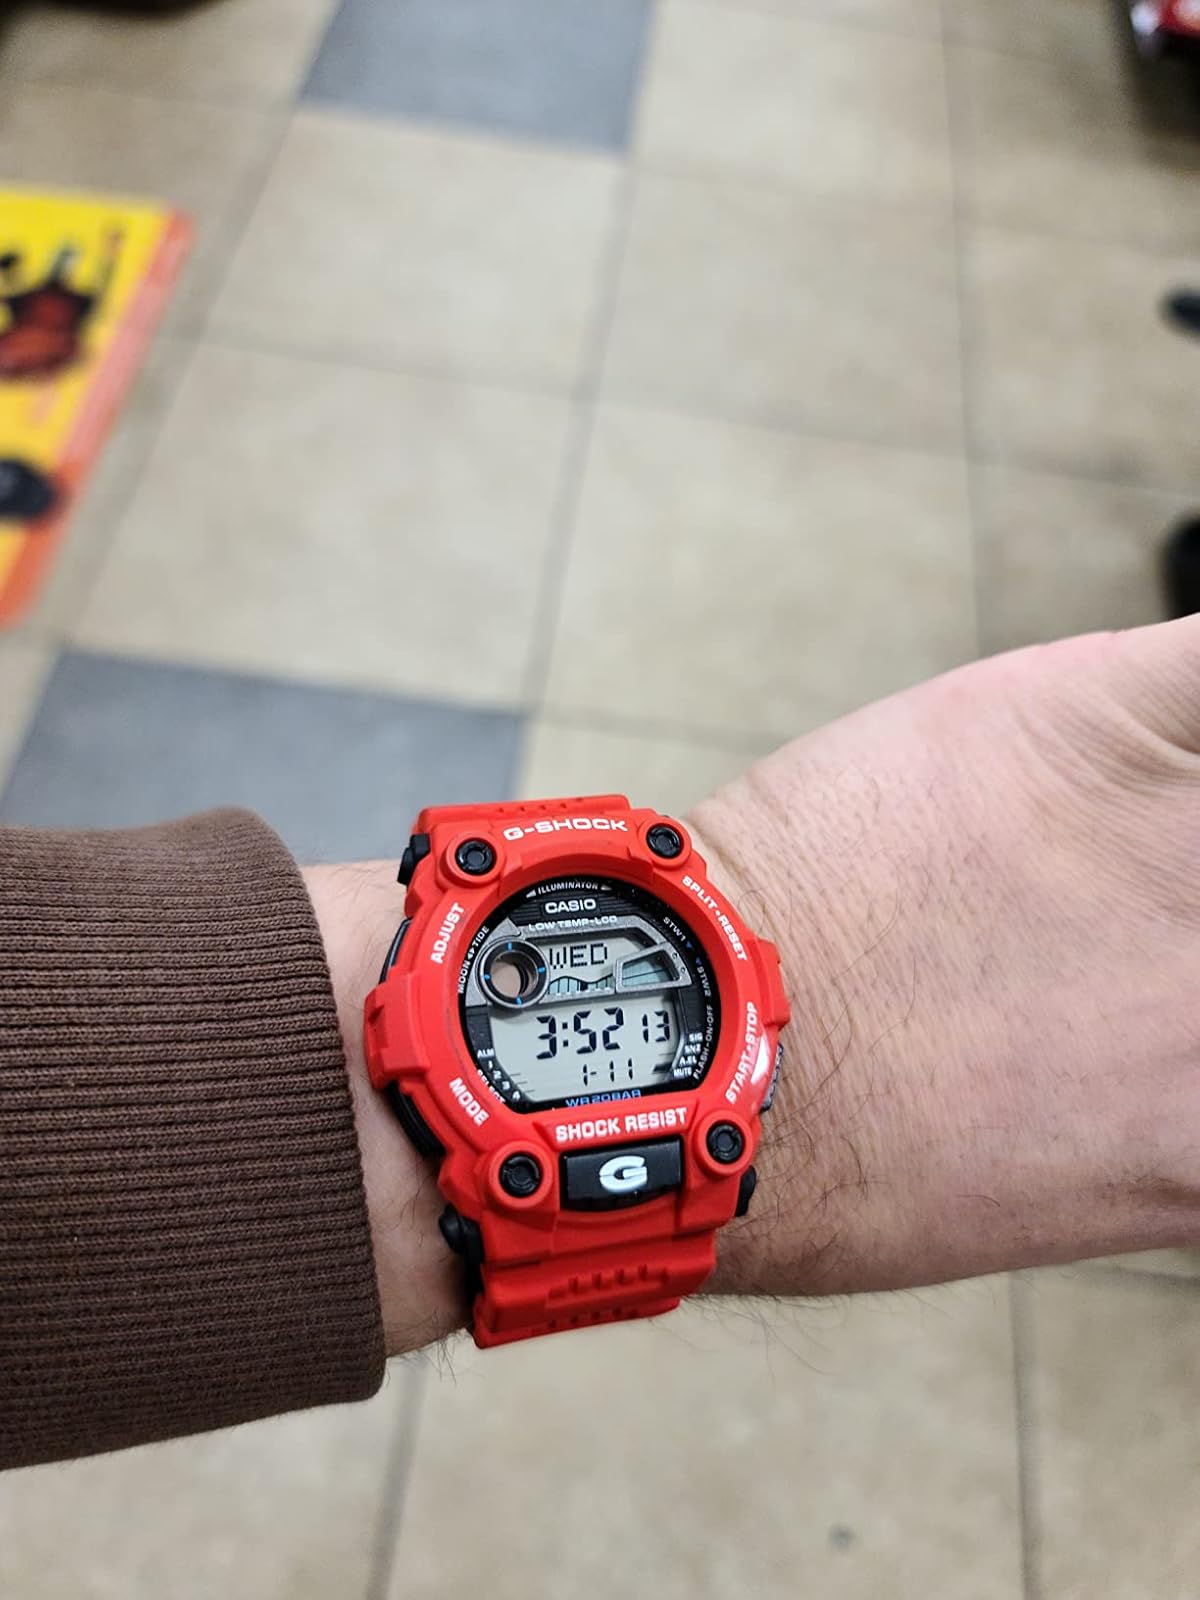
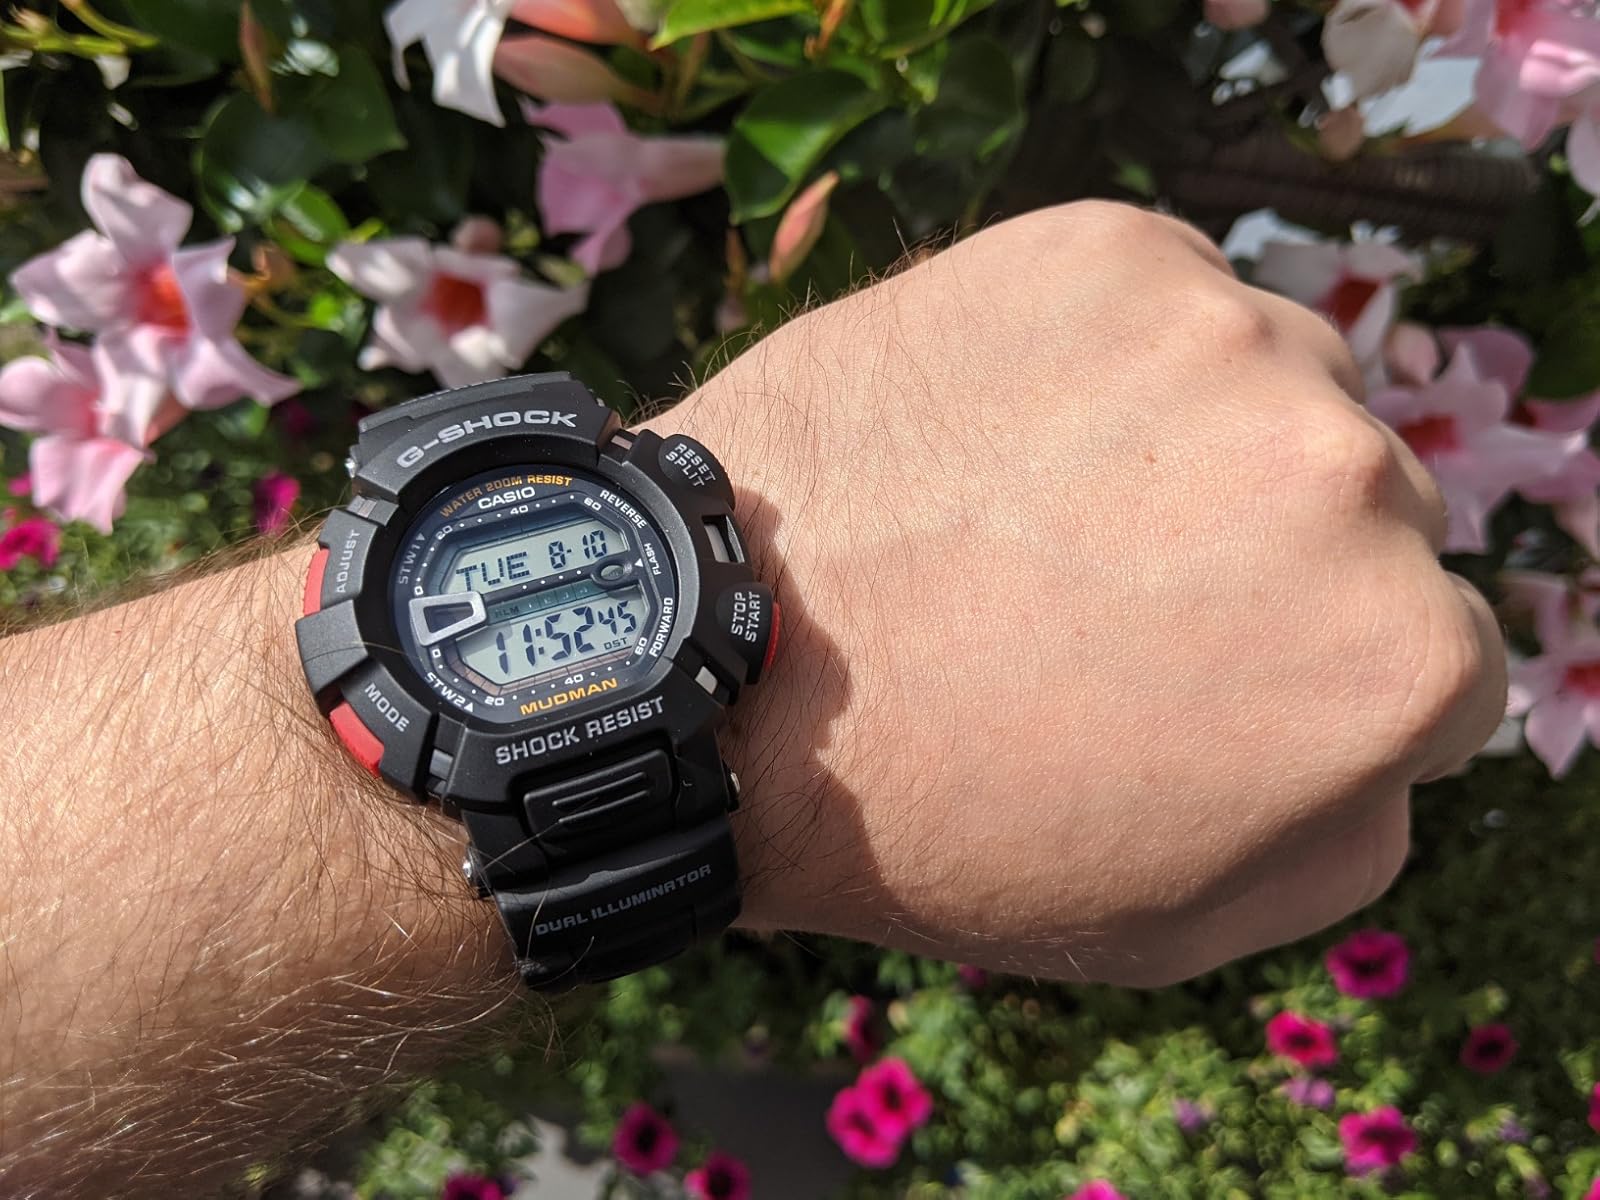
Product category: accessories_watch
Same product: no